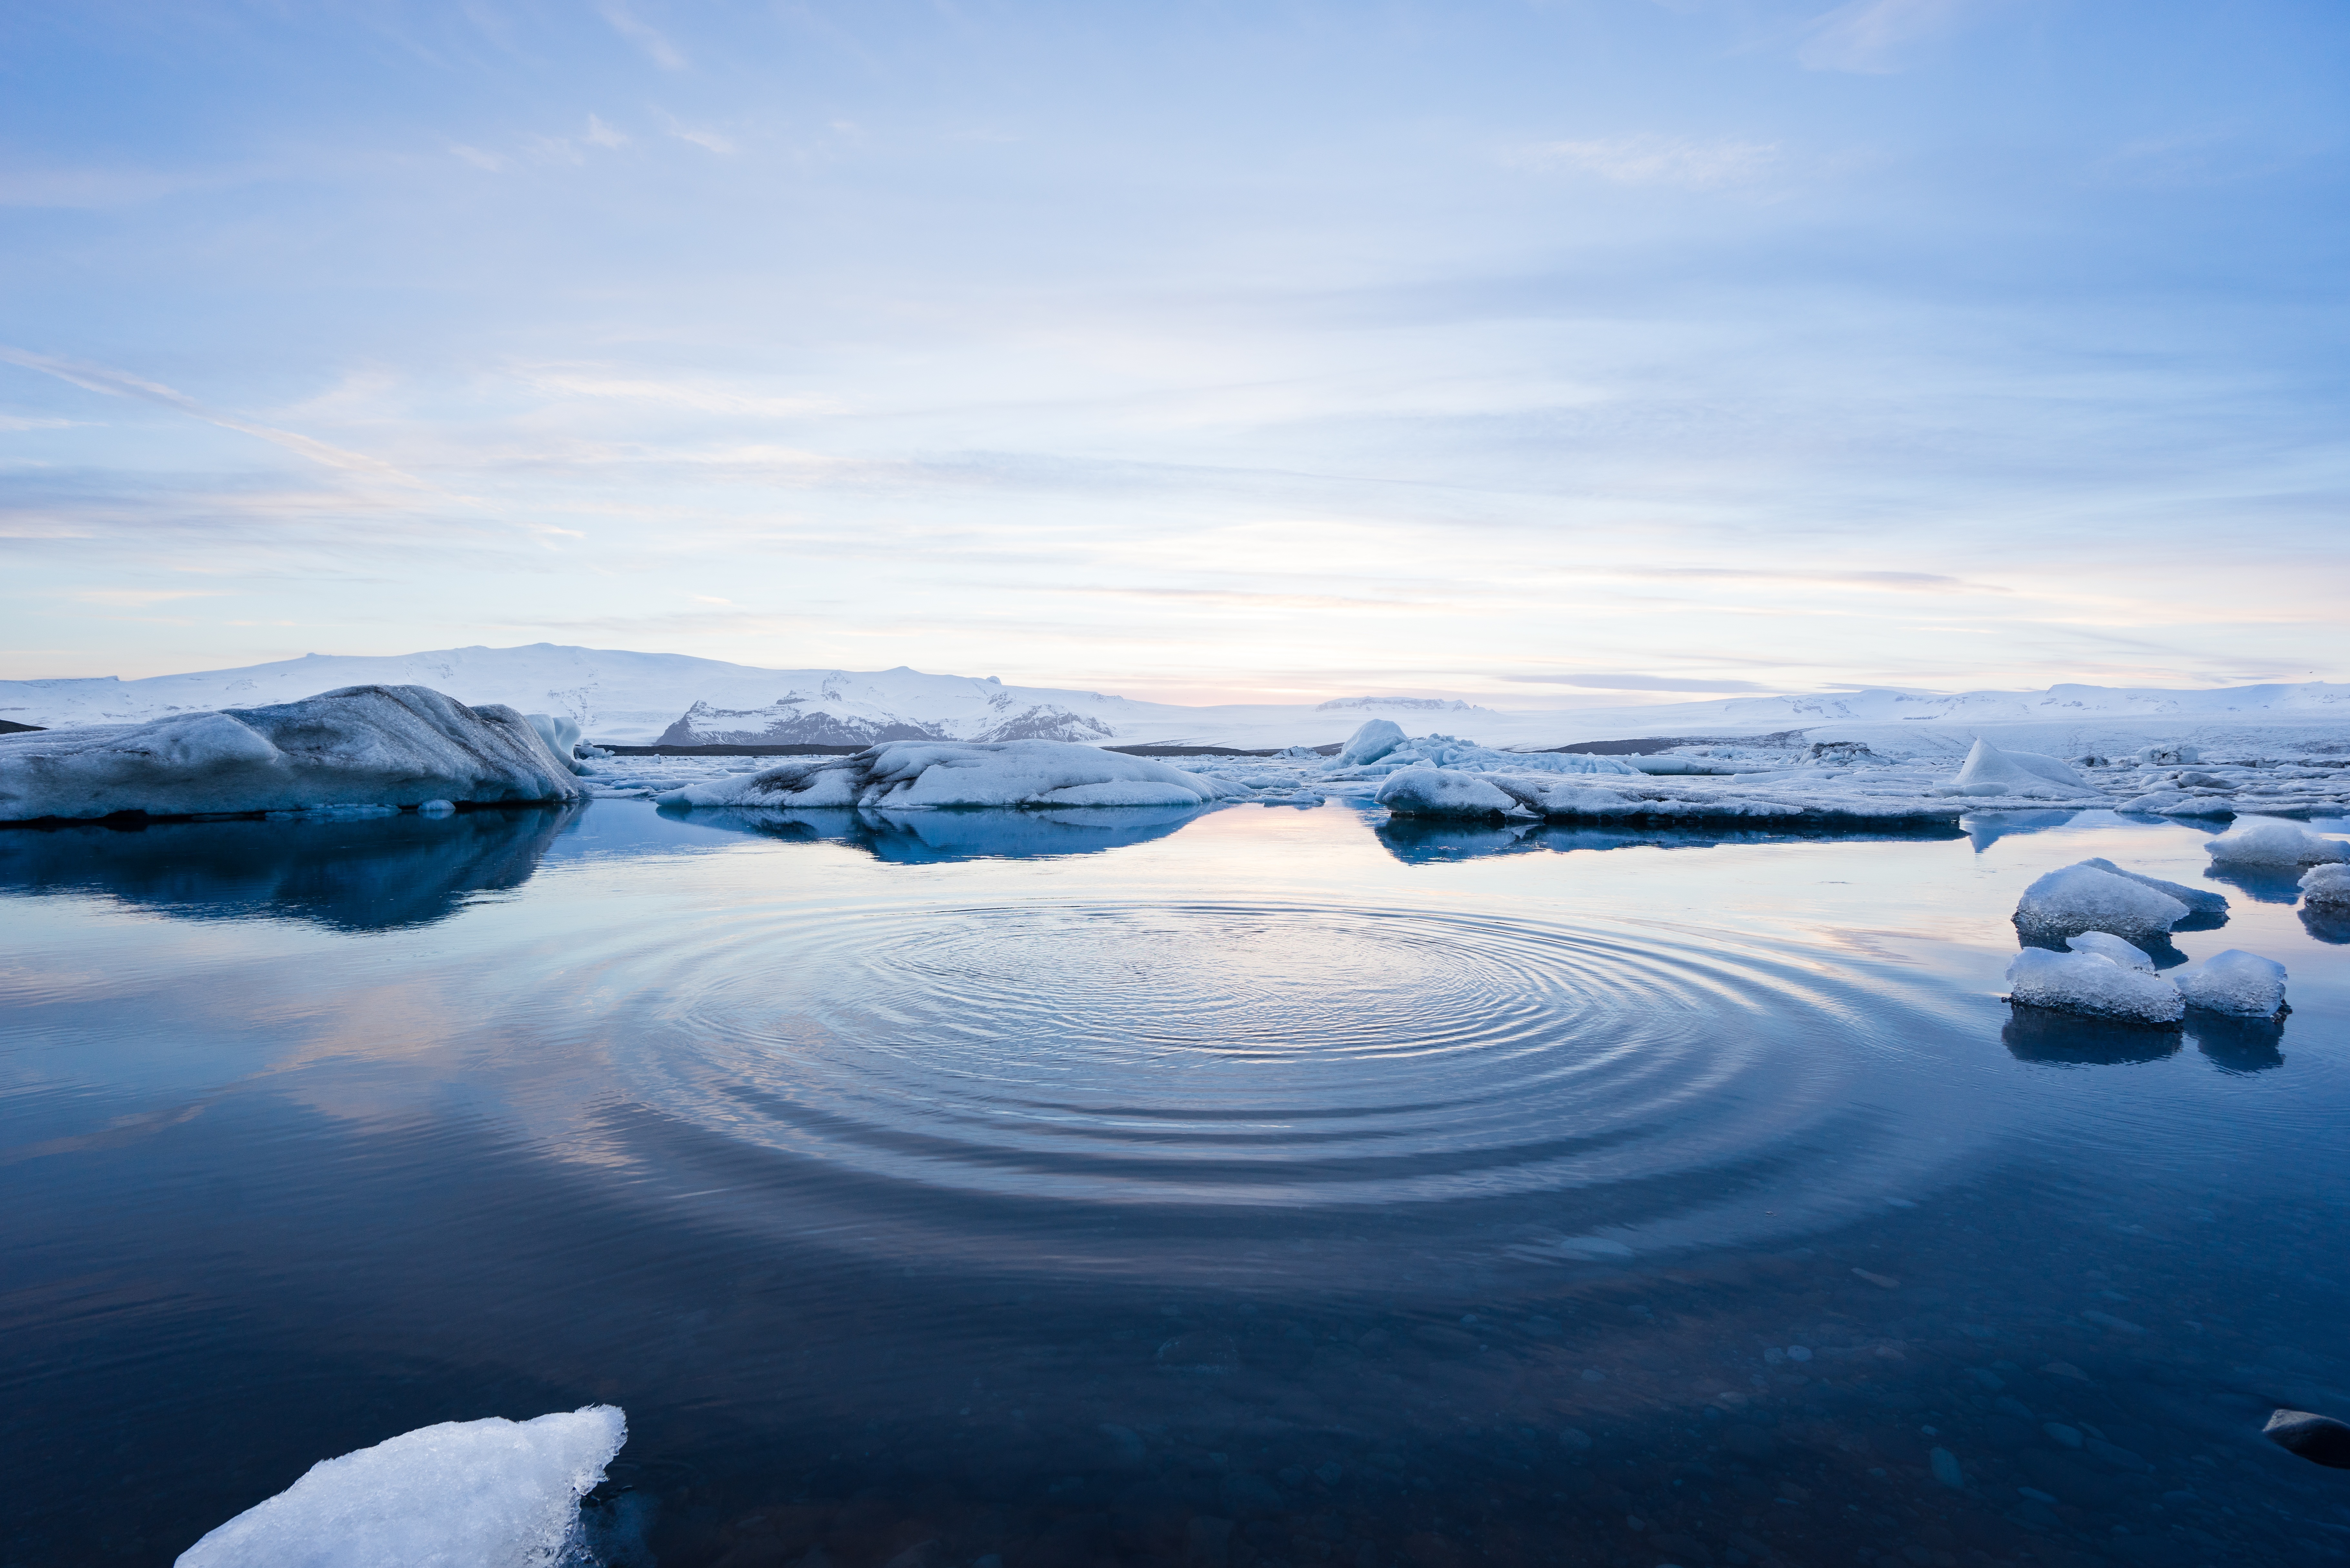
sea, water, nature, ocean, snow, cold, winter, cloud, ripple, ice, reflection, scenic, weather, blue, floating, arctic, season, iceberg, circle, ecology, polar, north, waves, melting, shape, scandinavia, freezing, arctic ocean, natural environment, ice cap, sea ice